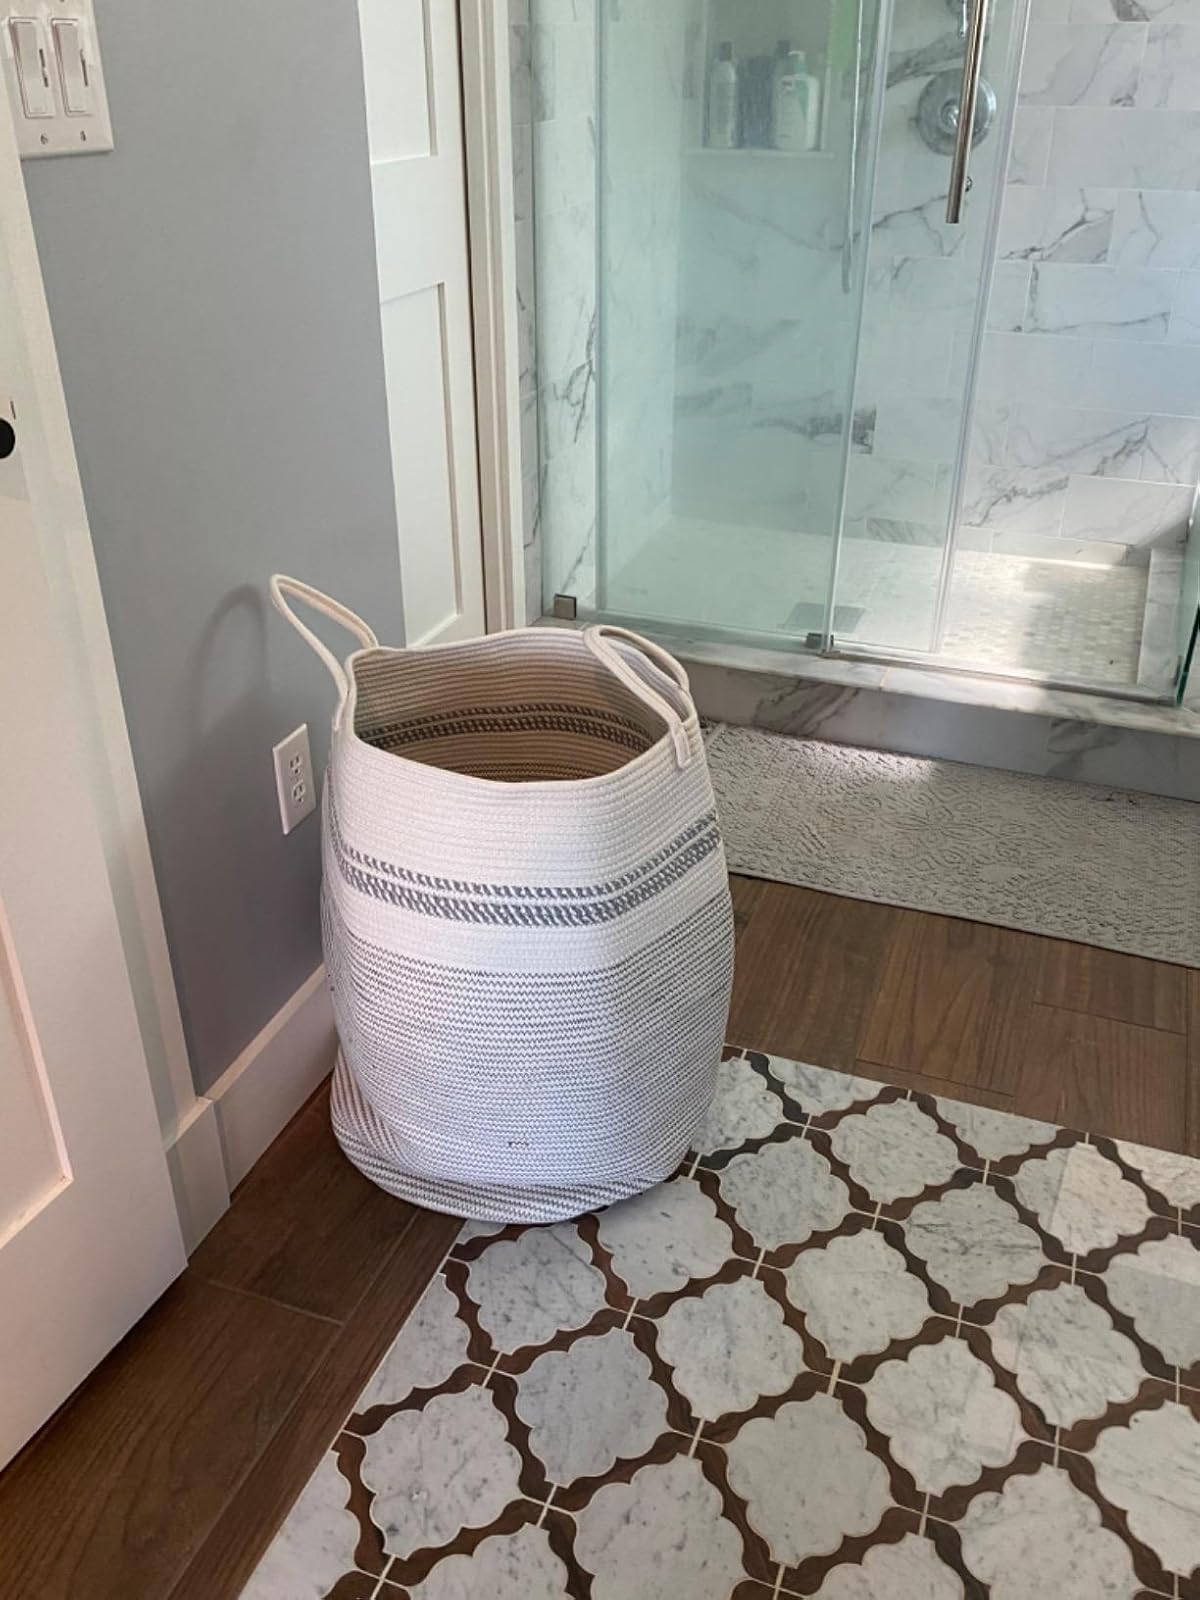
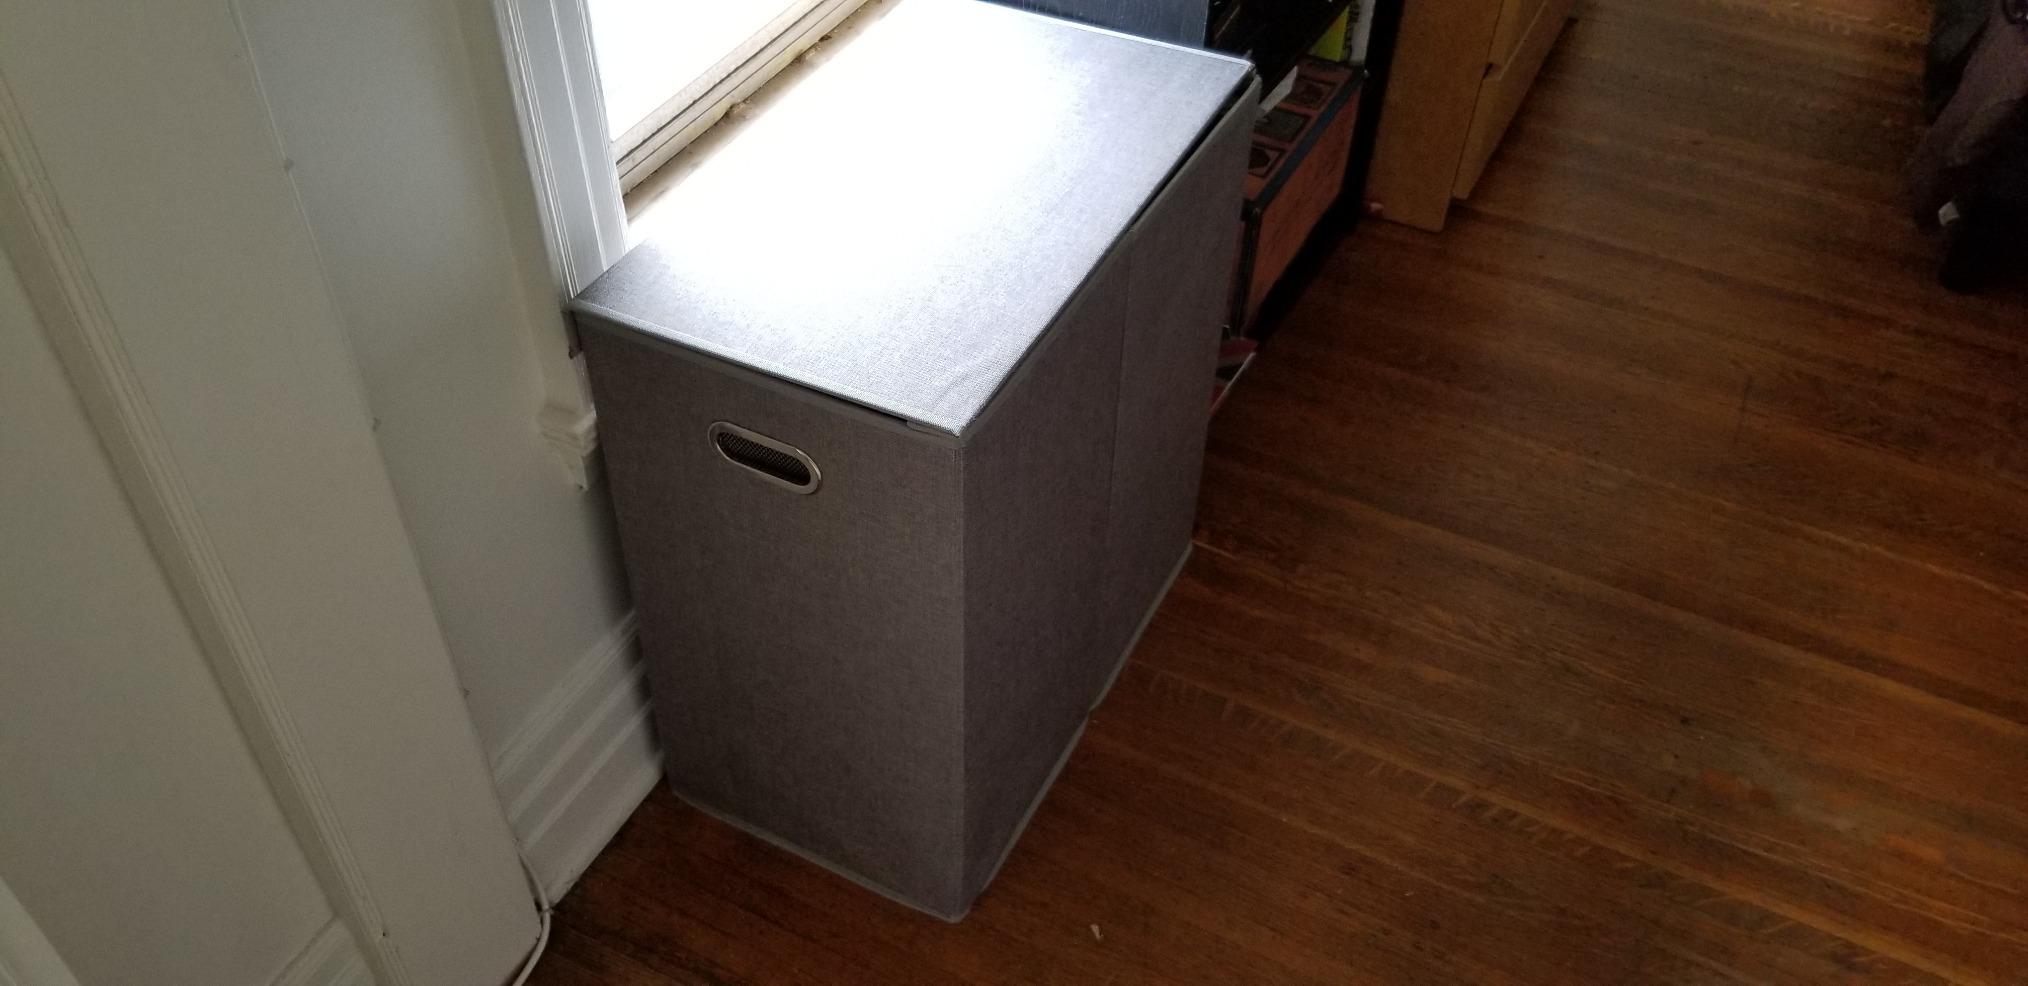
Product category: items_hamper
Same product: no